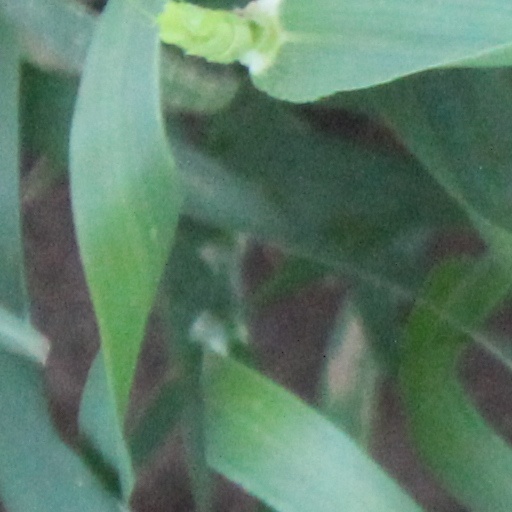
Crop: wheat